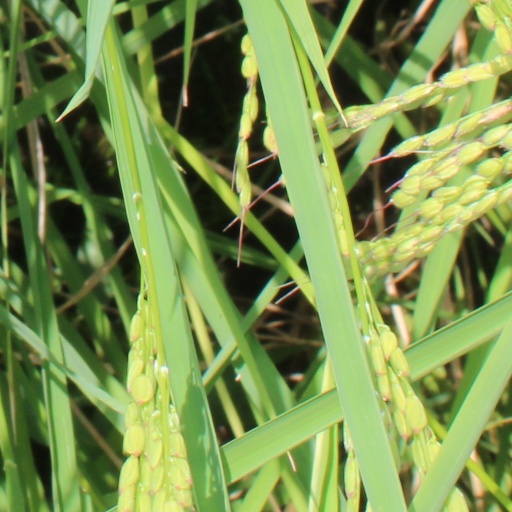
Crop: rice